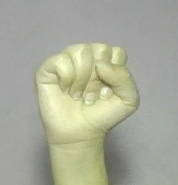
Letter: saad